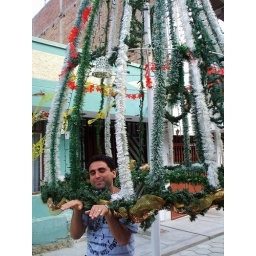
doggy in the christmas tree